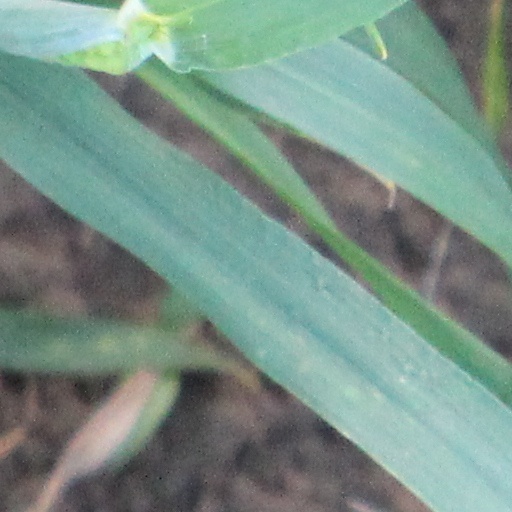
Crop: wheat